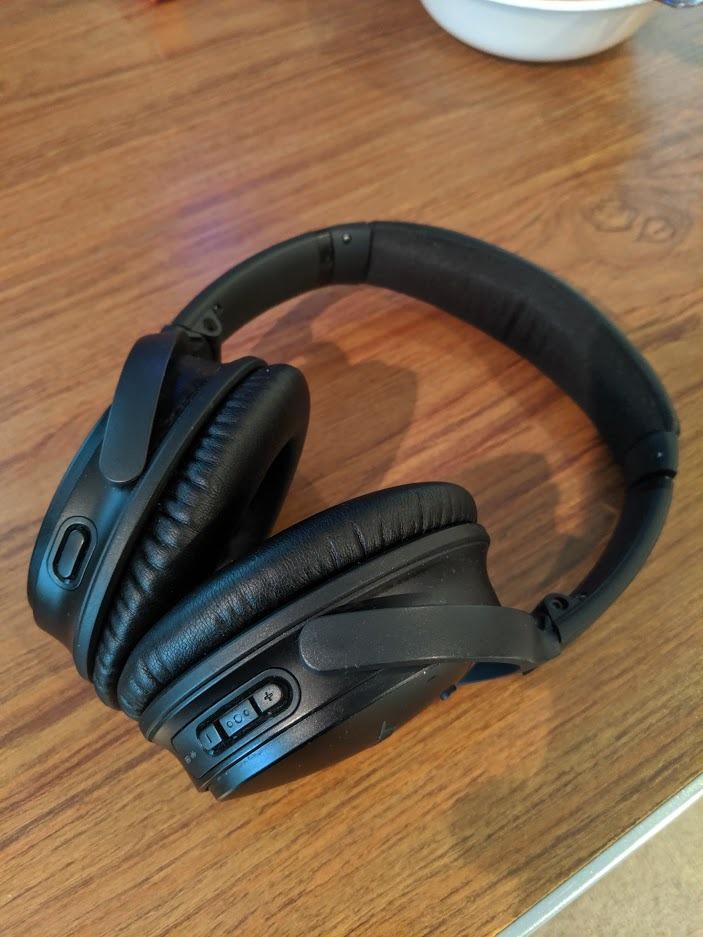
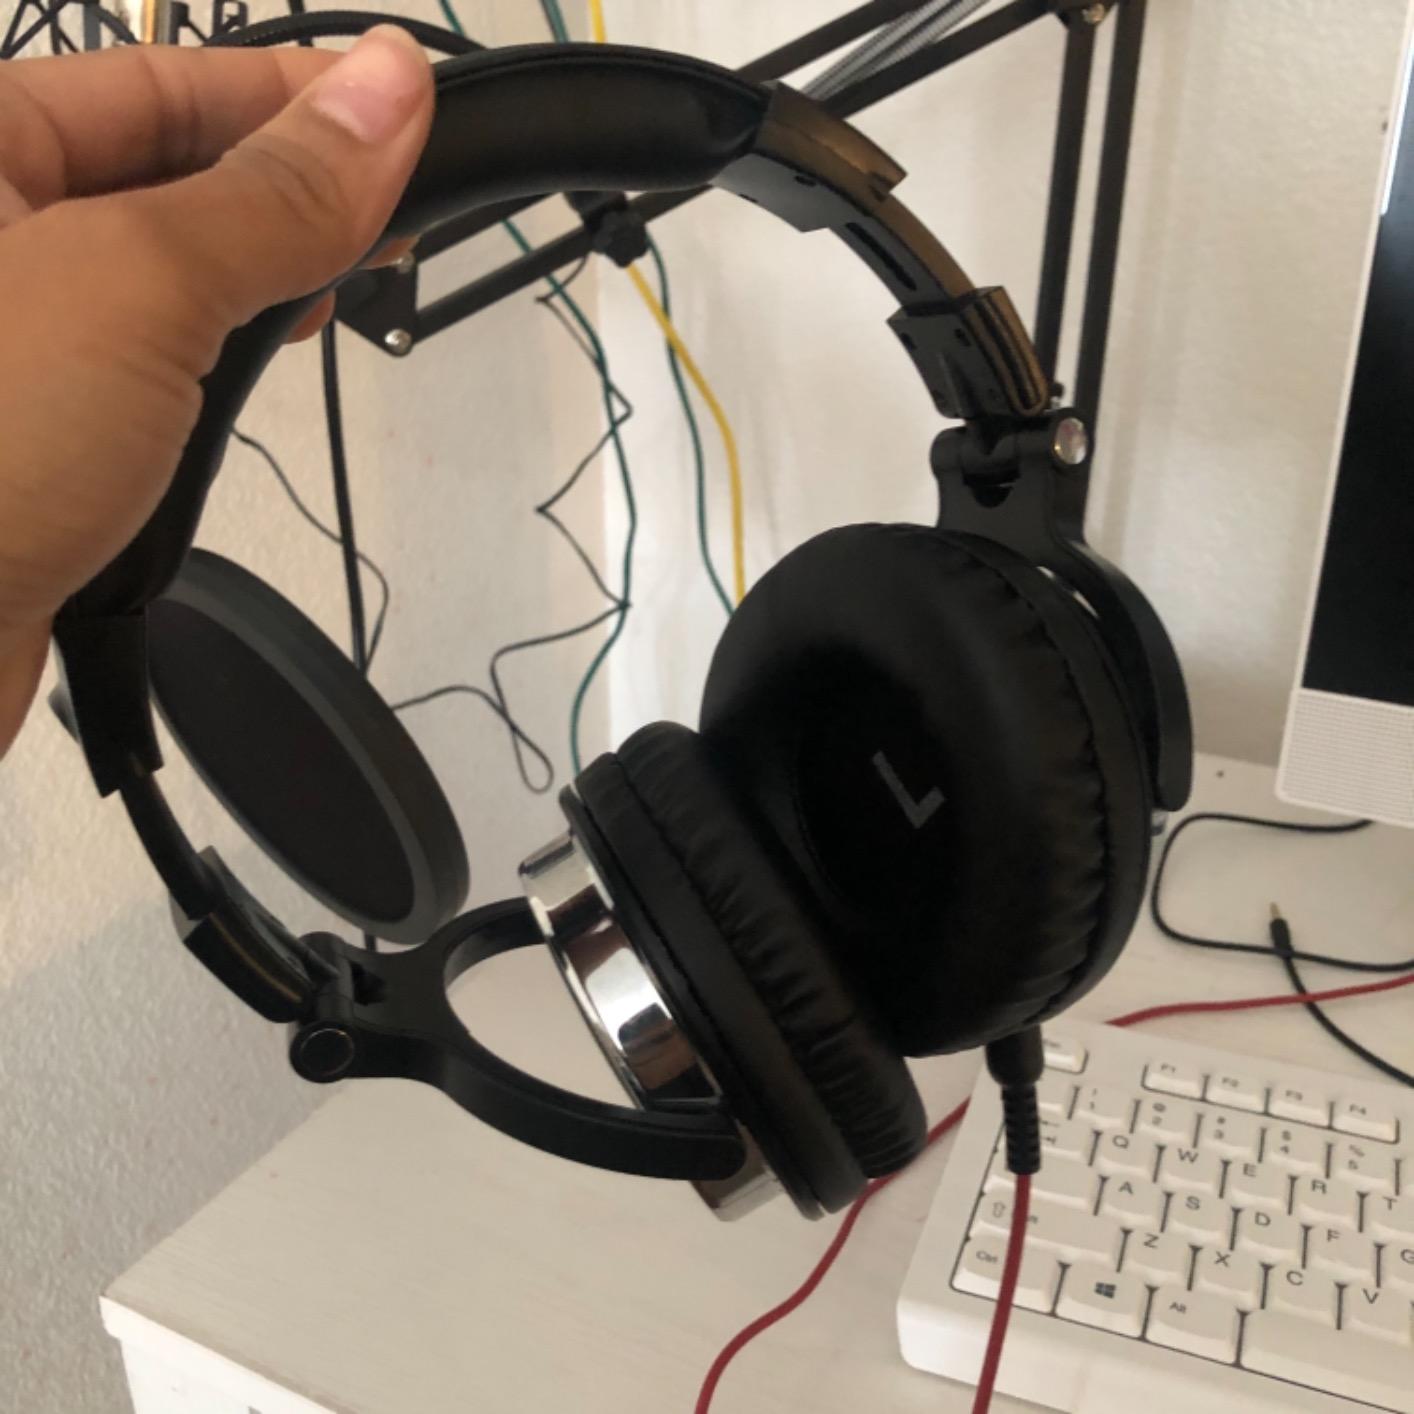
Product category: headphones
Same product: no